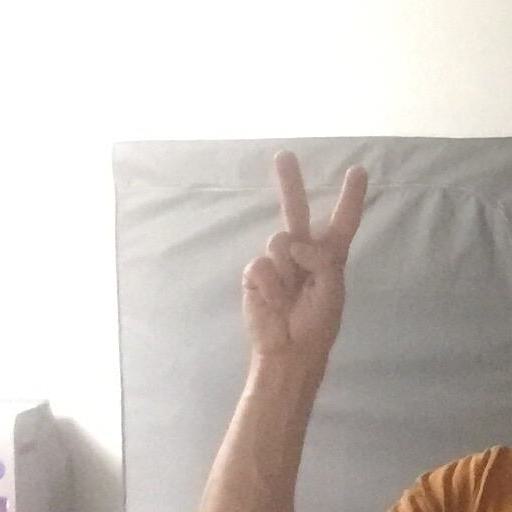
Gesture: peace